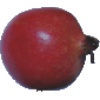
Label: Pomegranate 1